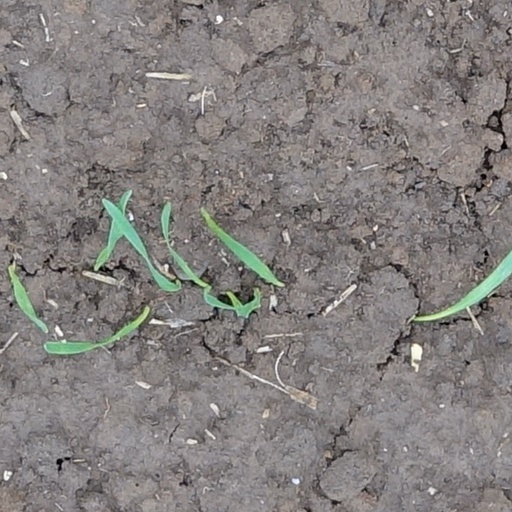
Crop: wheat